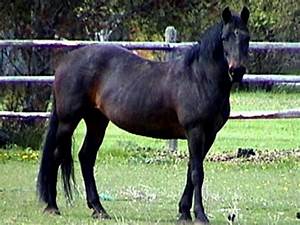
Label: cavallo